Ludwig von Struve

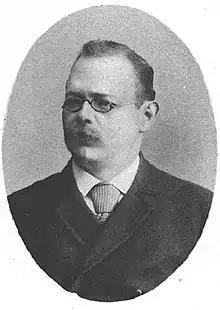
Struve in 1901.

Gustav Wilhelm Ludwig von Struve (November 1, 1858 – November 4, 1920) was a Baltic German astronomer, part of the famous Baltic German Struve family. In Russian, his name is sometimes given as Lyudvig Ottovich Struve (Людвиг Оттович Струве) or Lyudvig Ottonovich Struve (Людвиг Оттонович Струве).